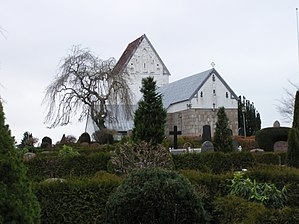
Ulsted Kirke
Ulsted Kirke
Ulsted Kirke er en romansk kvaderstenskirke fra 1100-tallet med senere tilbygninger